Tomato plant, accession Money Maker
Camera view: vertical (180 deg); turntable rotation: 300 degrees
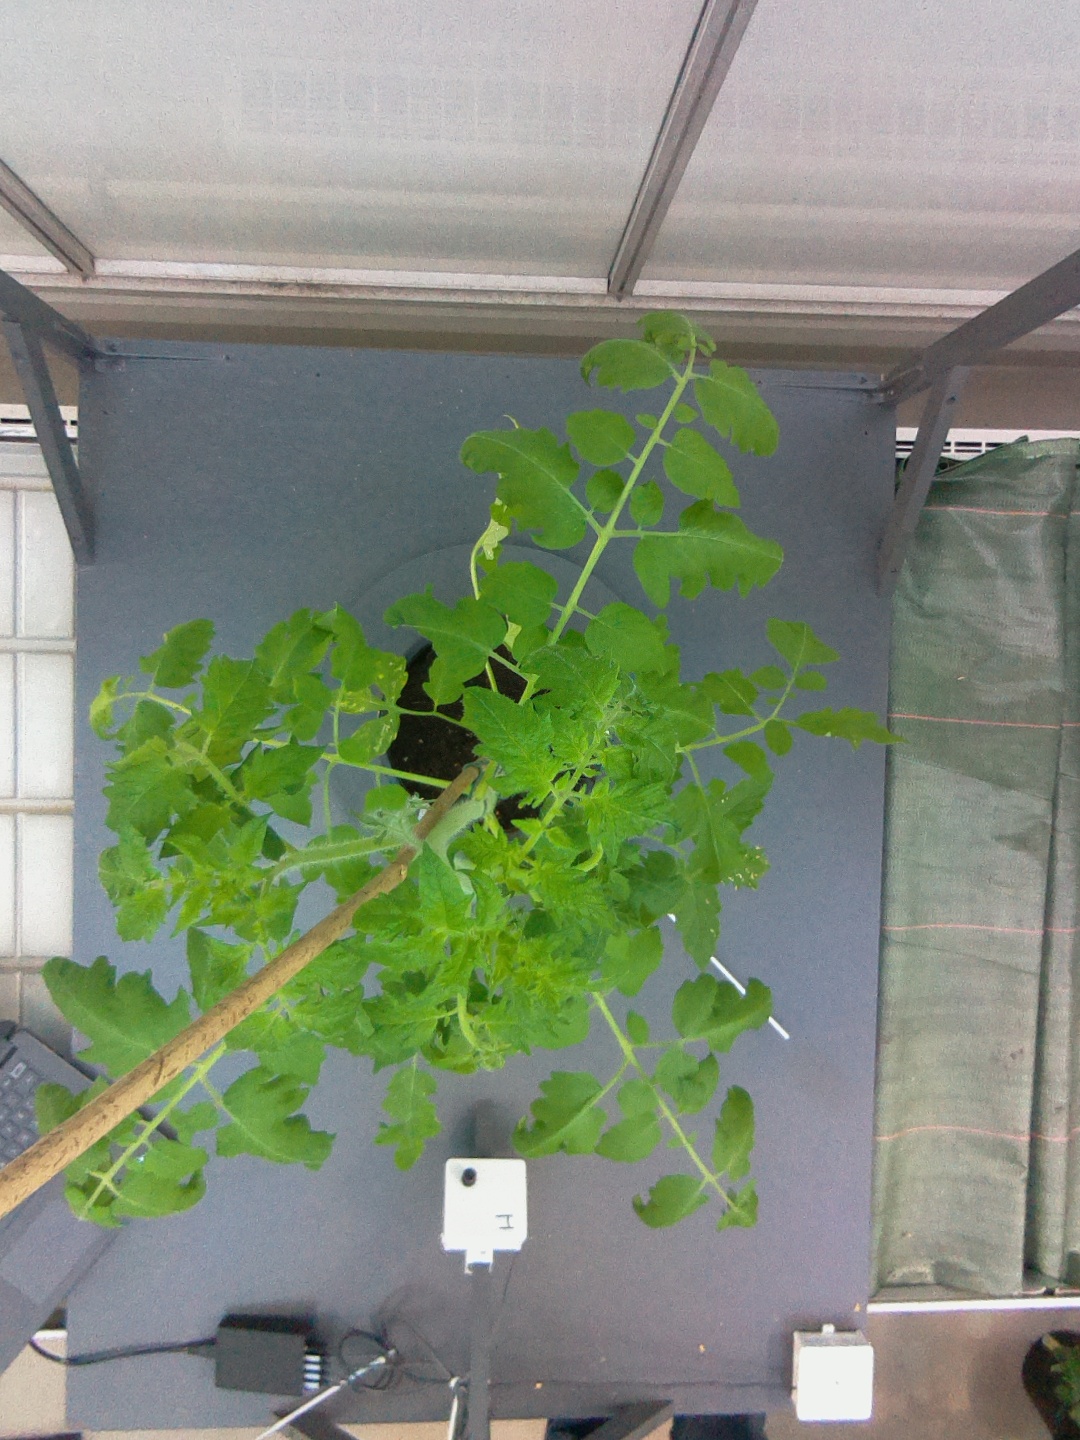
BBCH growth stage 53: 3 inflorescences visible